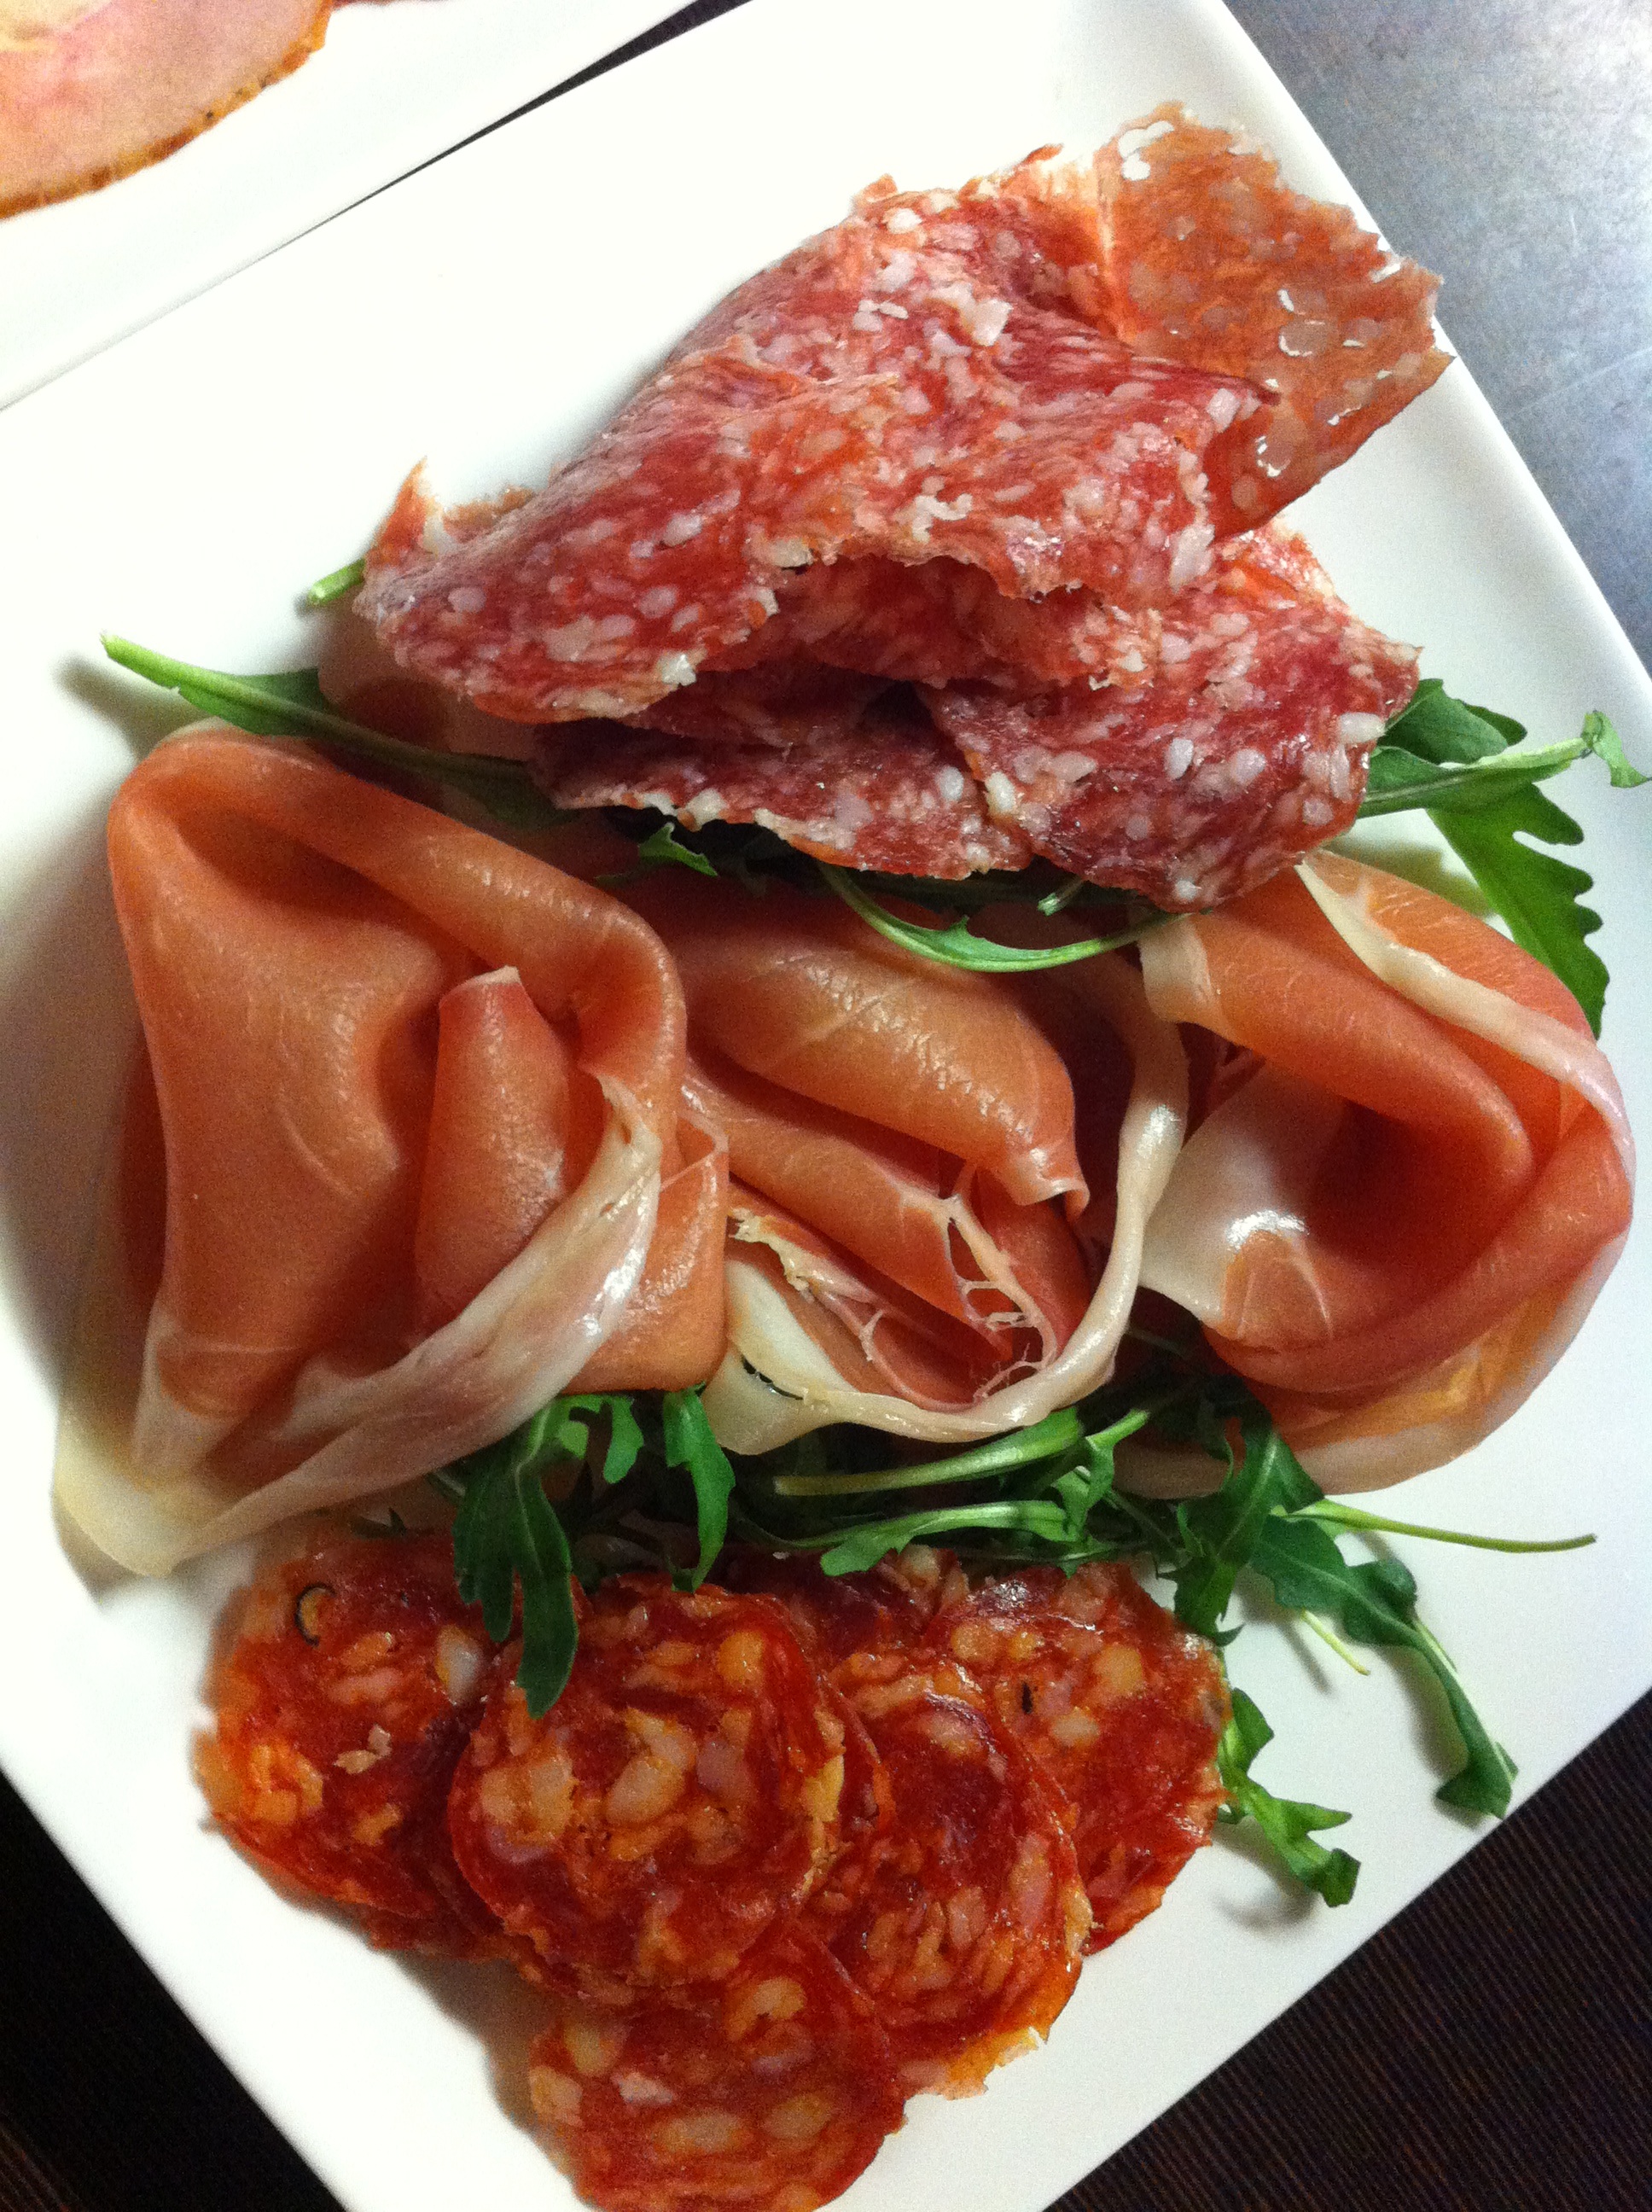
dish, meal, food, produce, eat, meat, cuisine, delicious, salami, cut, asian food, hearty, chunks, tapas, starter, ham, appetizing